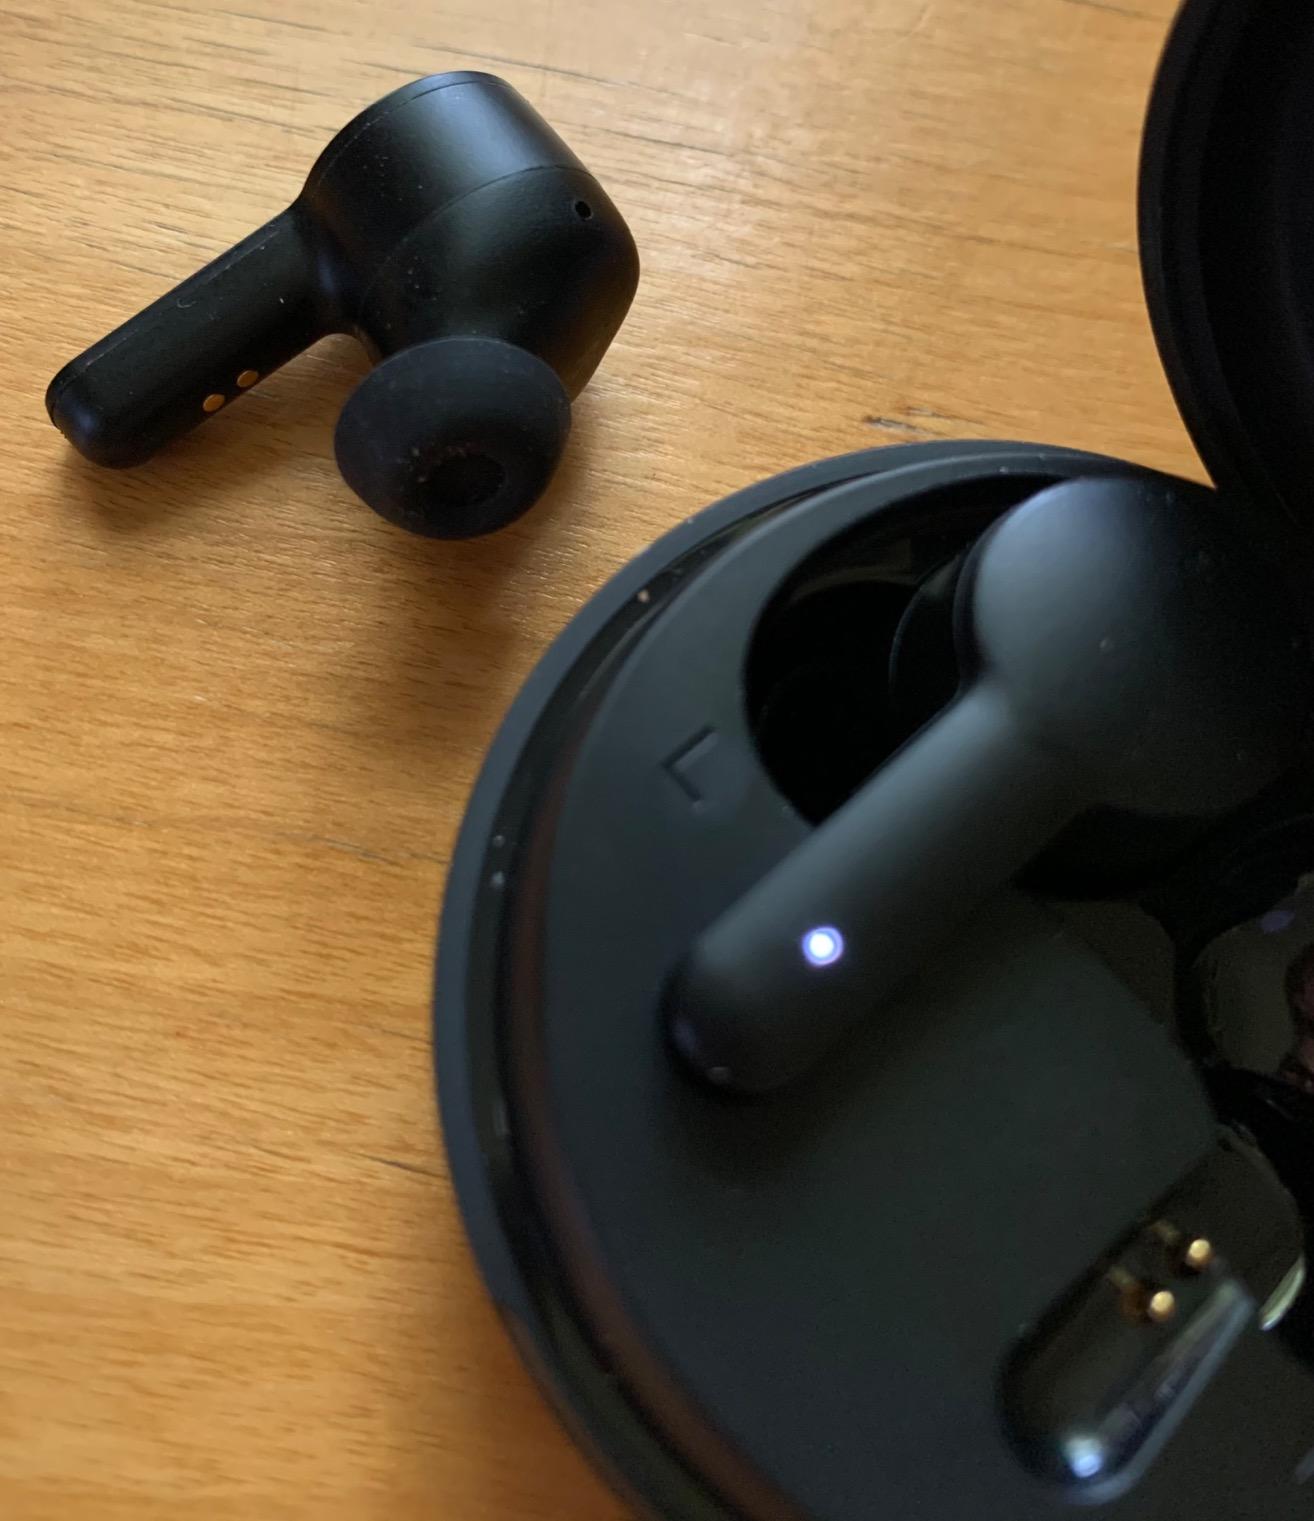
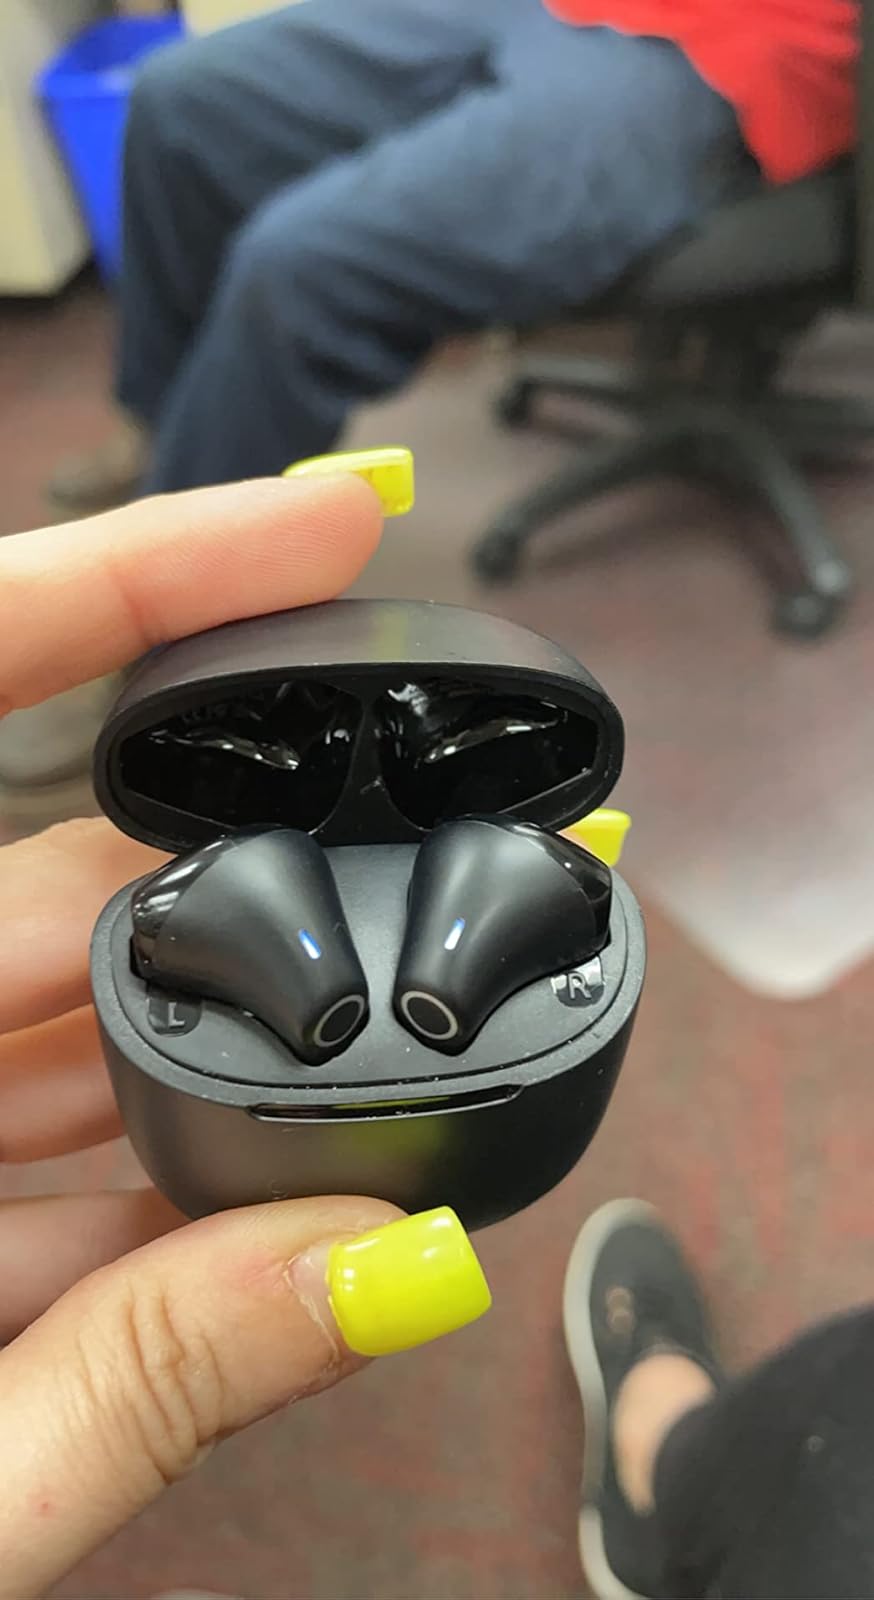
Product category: earbuds
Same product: no